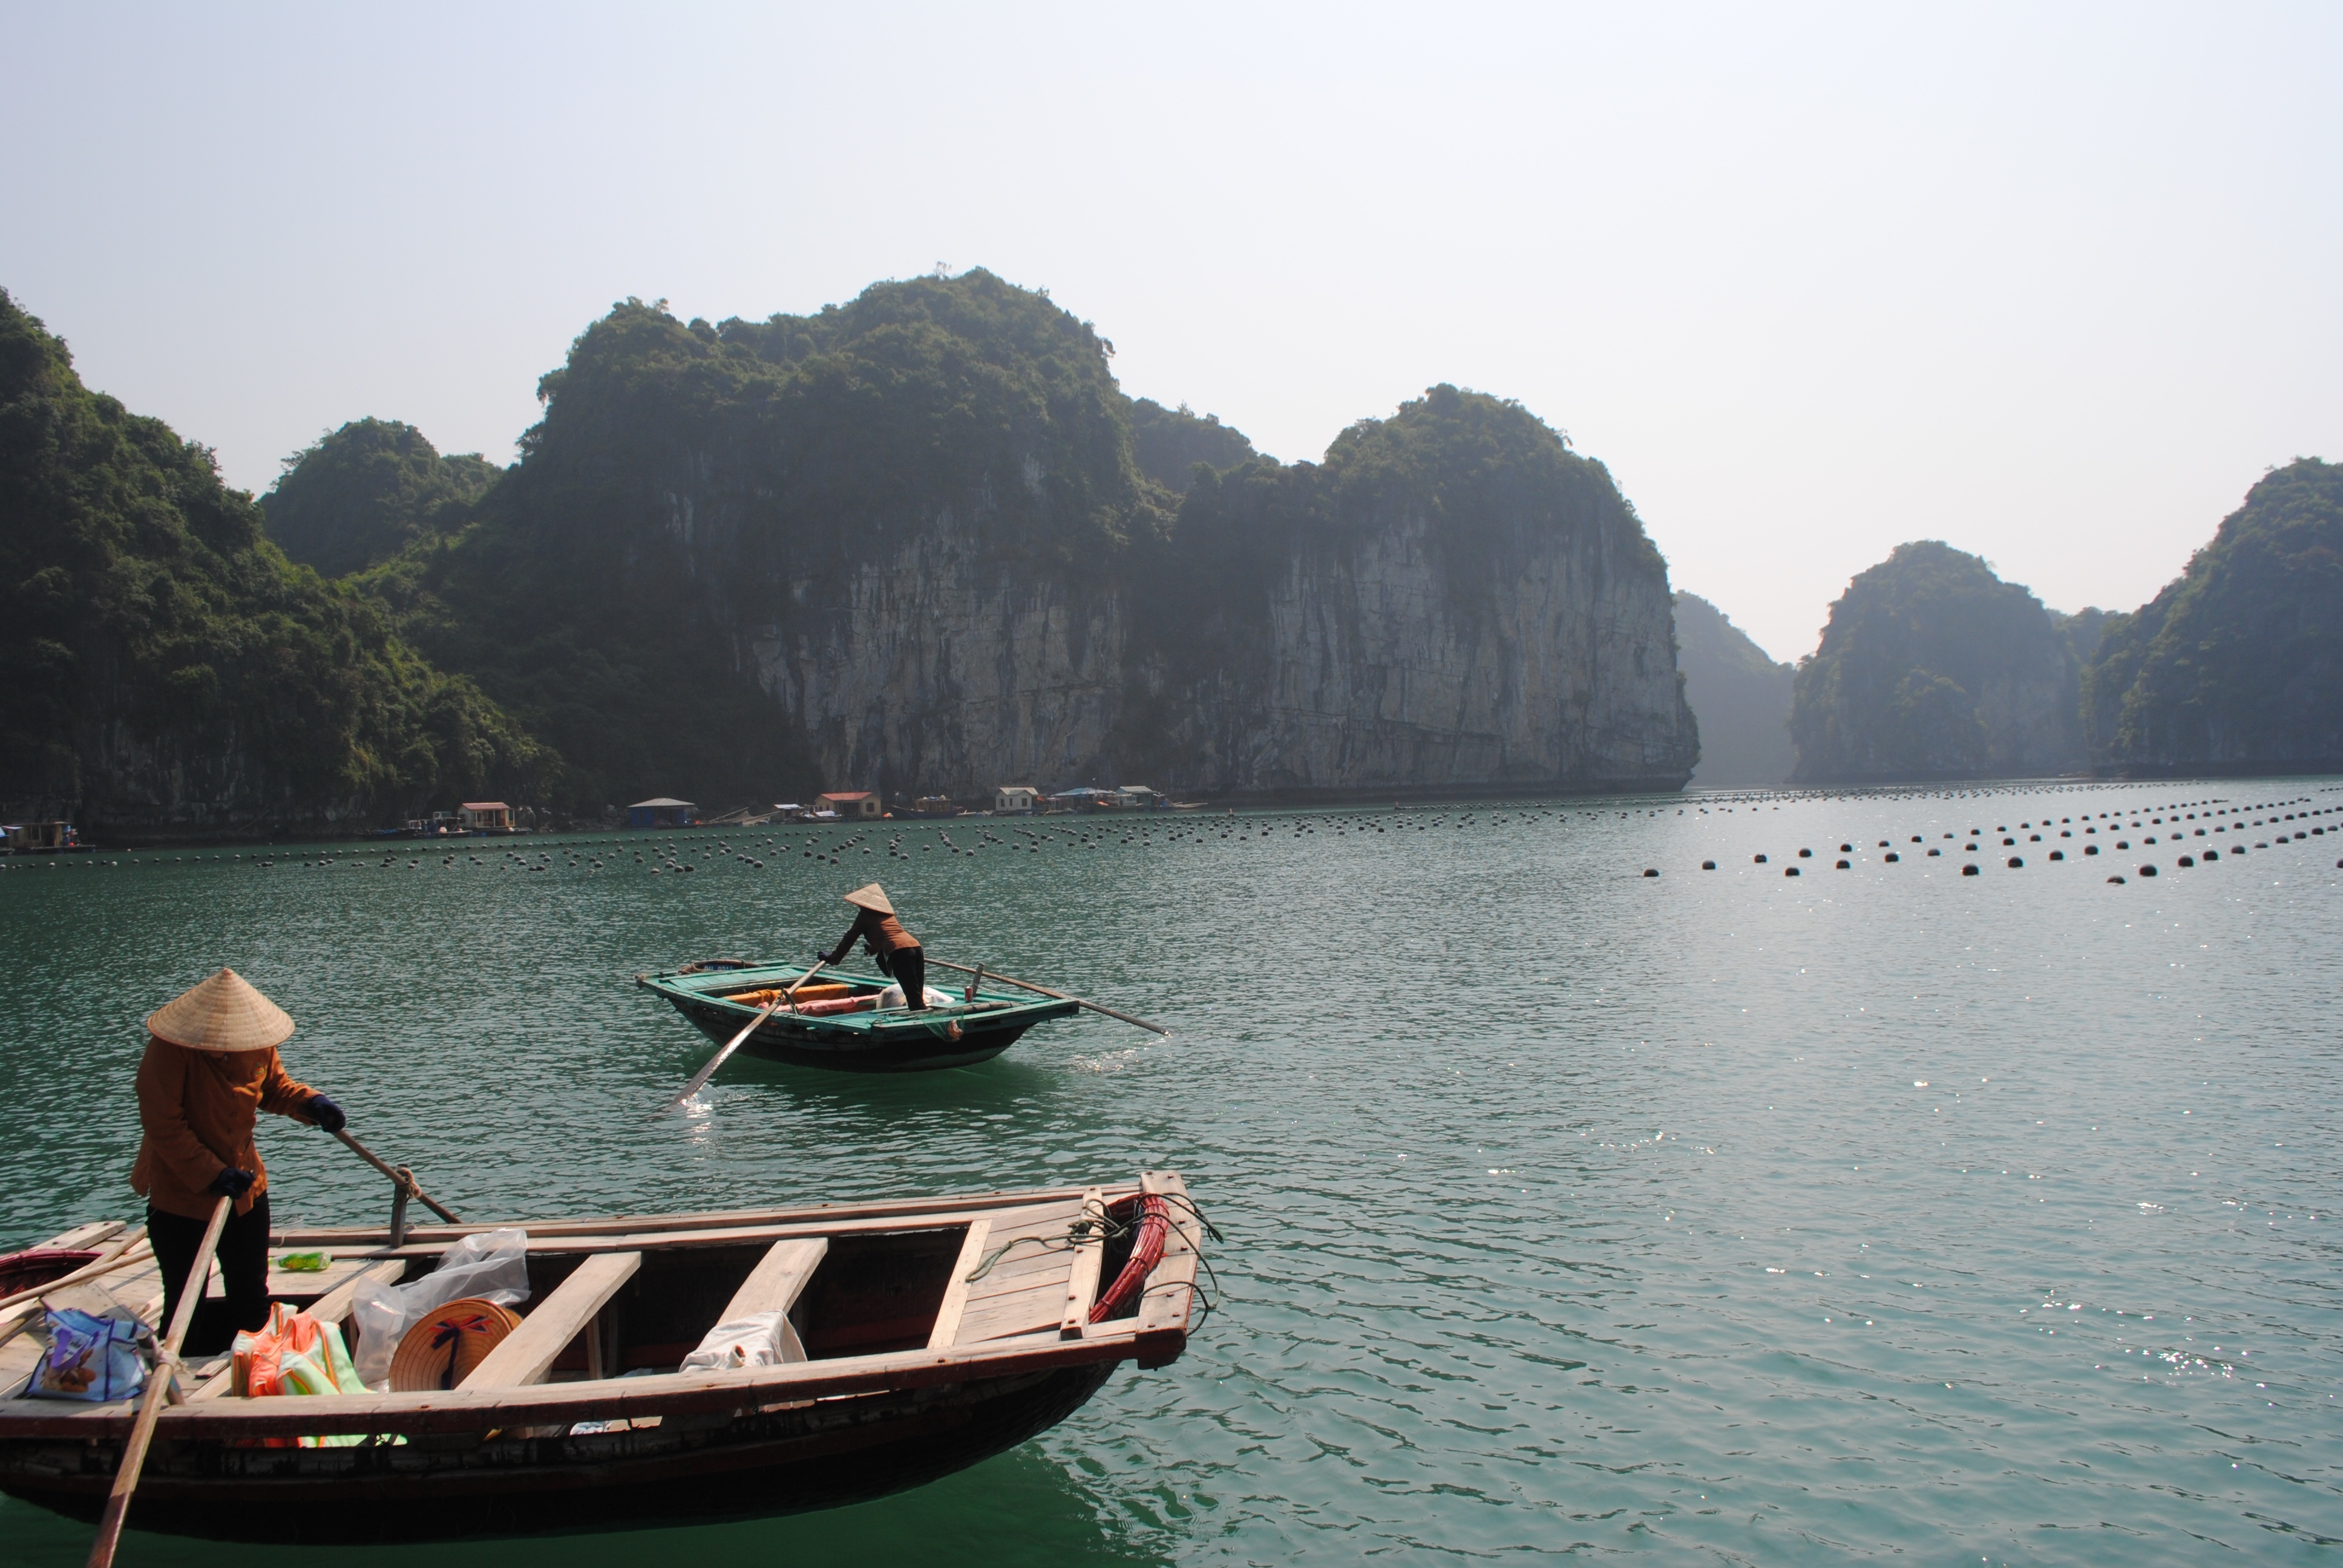
landscape, sea, water, nature, outdoor, people, boat, shore, lake, river, travel, formation, paddle, vehicle, fishing, fisherman, bay, asia, steep, erosion, rocks, geology, boating, cliffs, china, watercraft, catch, traditional, fishing boats, watercraft rowing